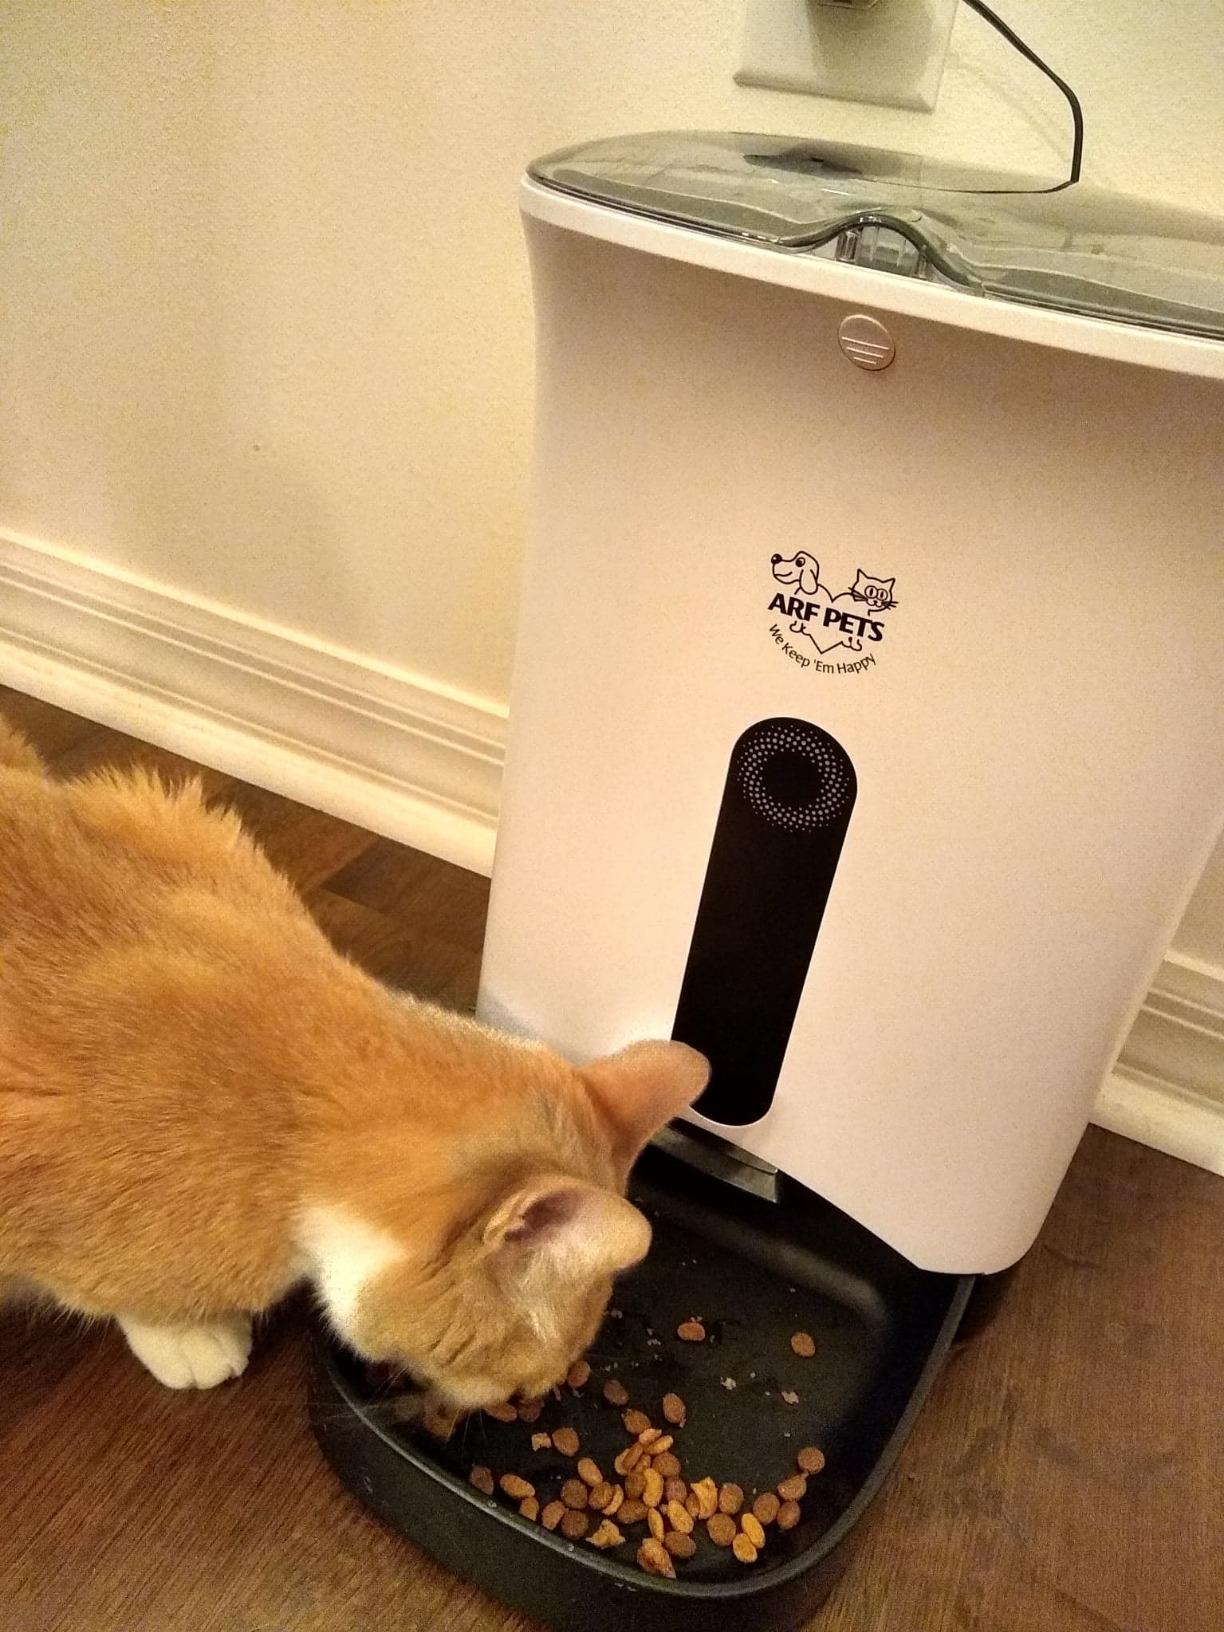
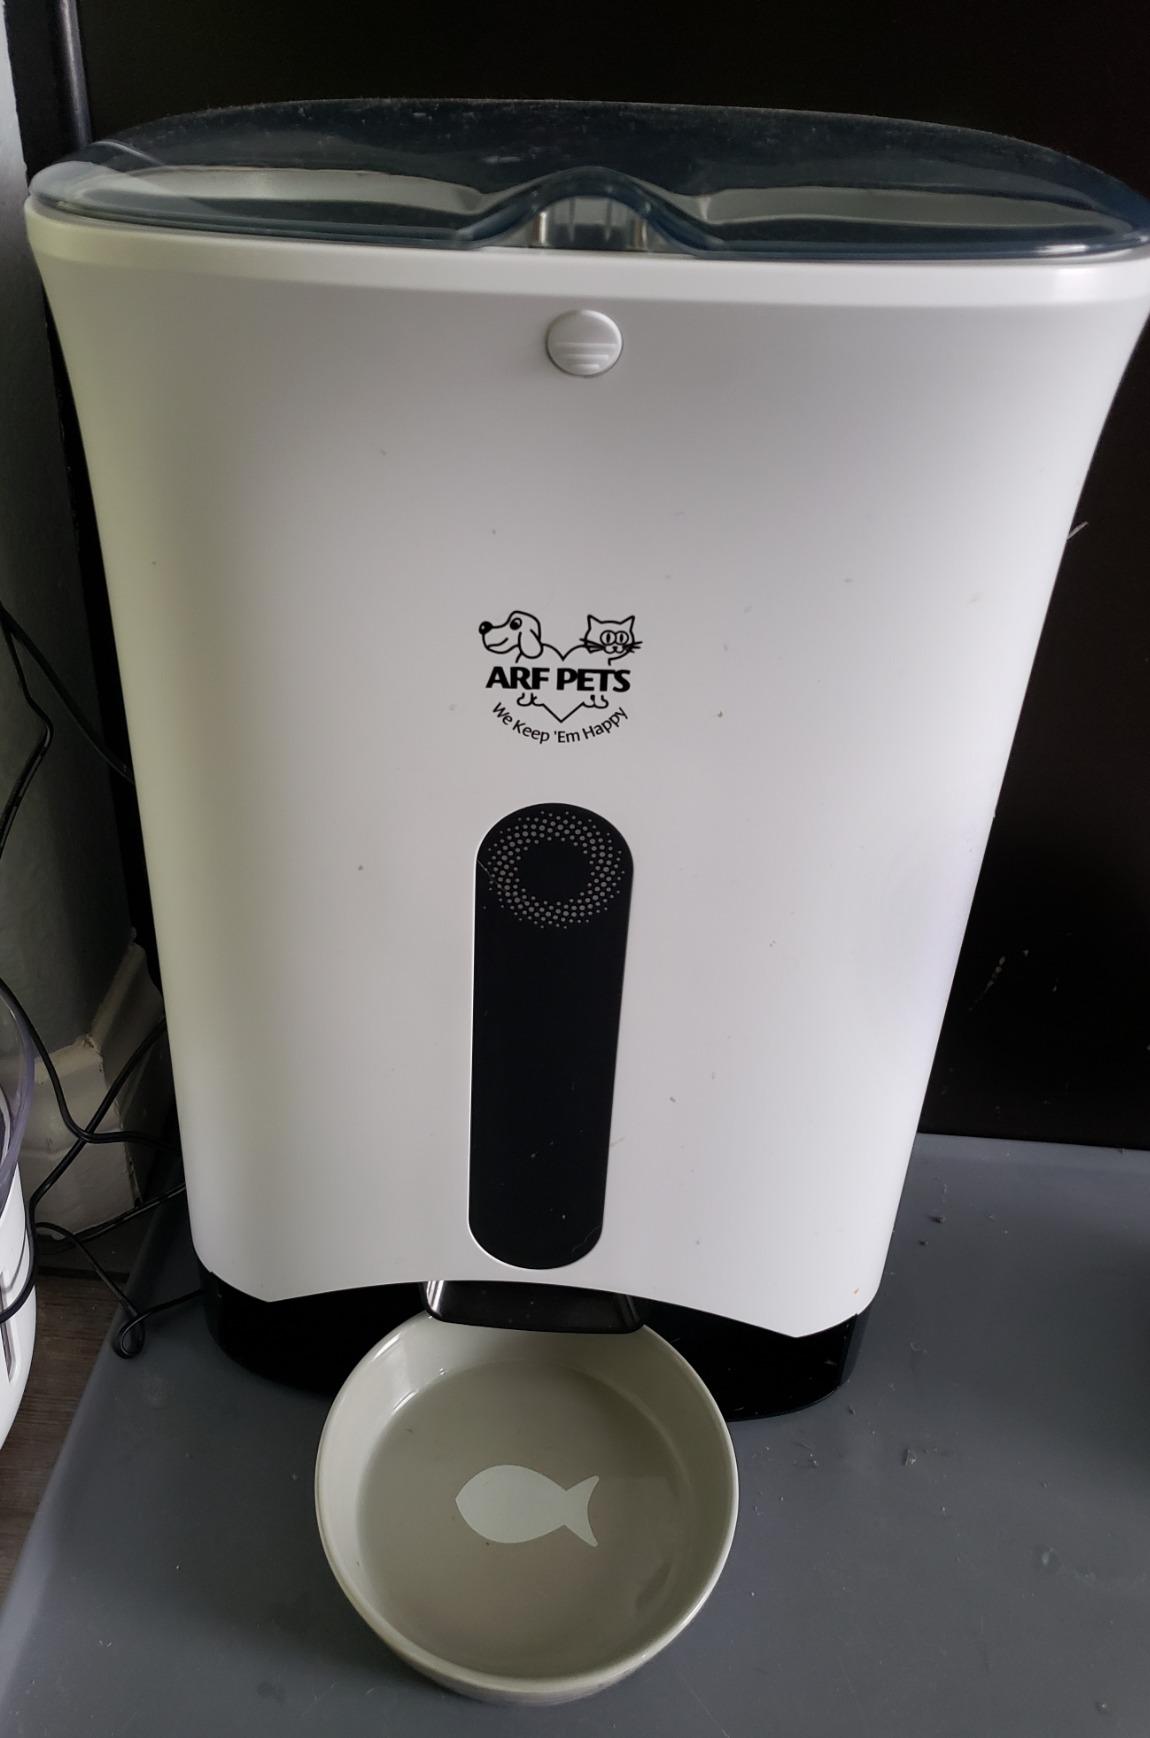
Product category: items_feeder
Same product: yes